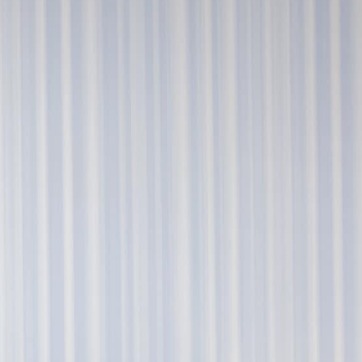
Material: wallpaper